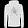
Label: Pullover